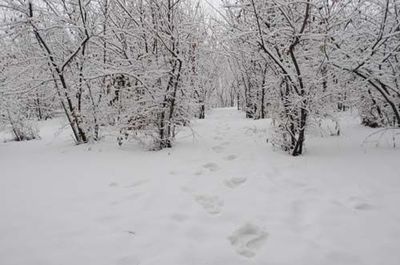
Weather: snow or frosty